V-2 sounding rocket

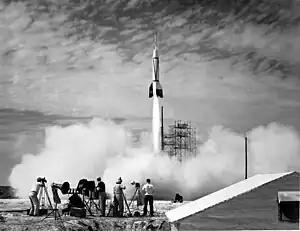
US test launch of a "Bumper" V-2.

V-2 sounding rockets were long and in diameter and weighed with a full load of liquid fuel contributing two-thirds of that weight. The fuel was consumed in the first minute of flight producing a thrust of . Maximum acceleration of 6 Gs was reached at minimum fuel weight just before burnout, and vibrational accelerations were of similar magnitude during powered flight. Velocity at burnout was approximately per second. The rocket would typically have a small, unpredictable angular momentum at burnout causing unpredictable roll with pitch or yaw as it coasted upward approximately . A typical flight provided an observation window of 5 minutes at altitudes above .